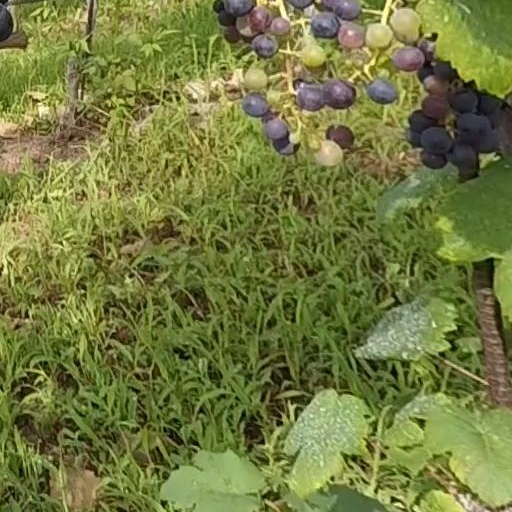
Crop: grape